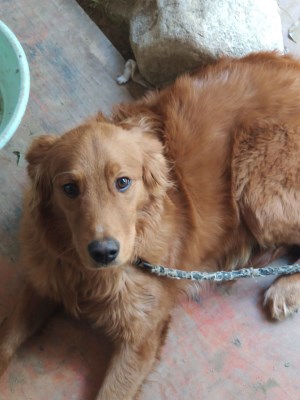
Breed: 5355-n000126-golden_retriever